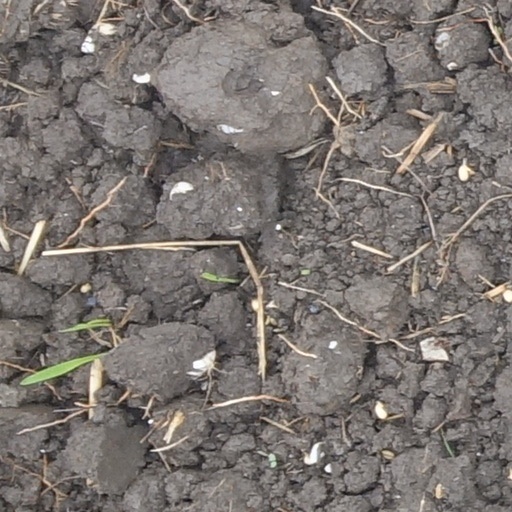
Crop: wheat